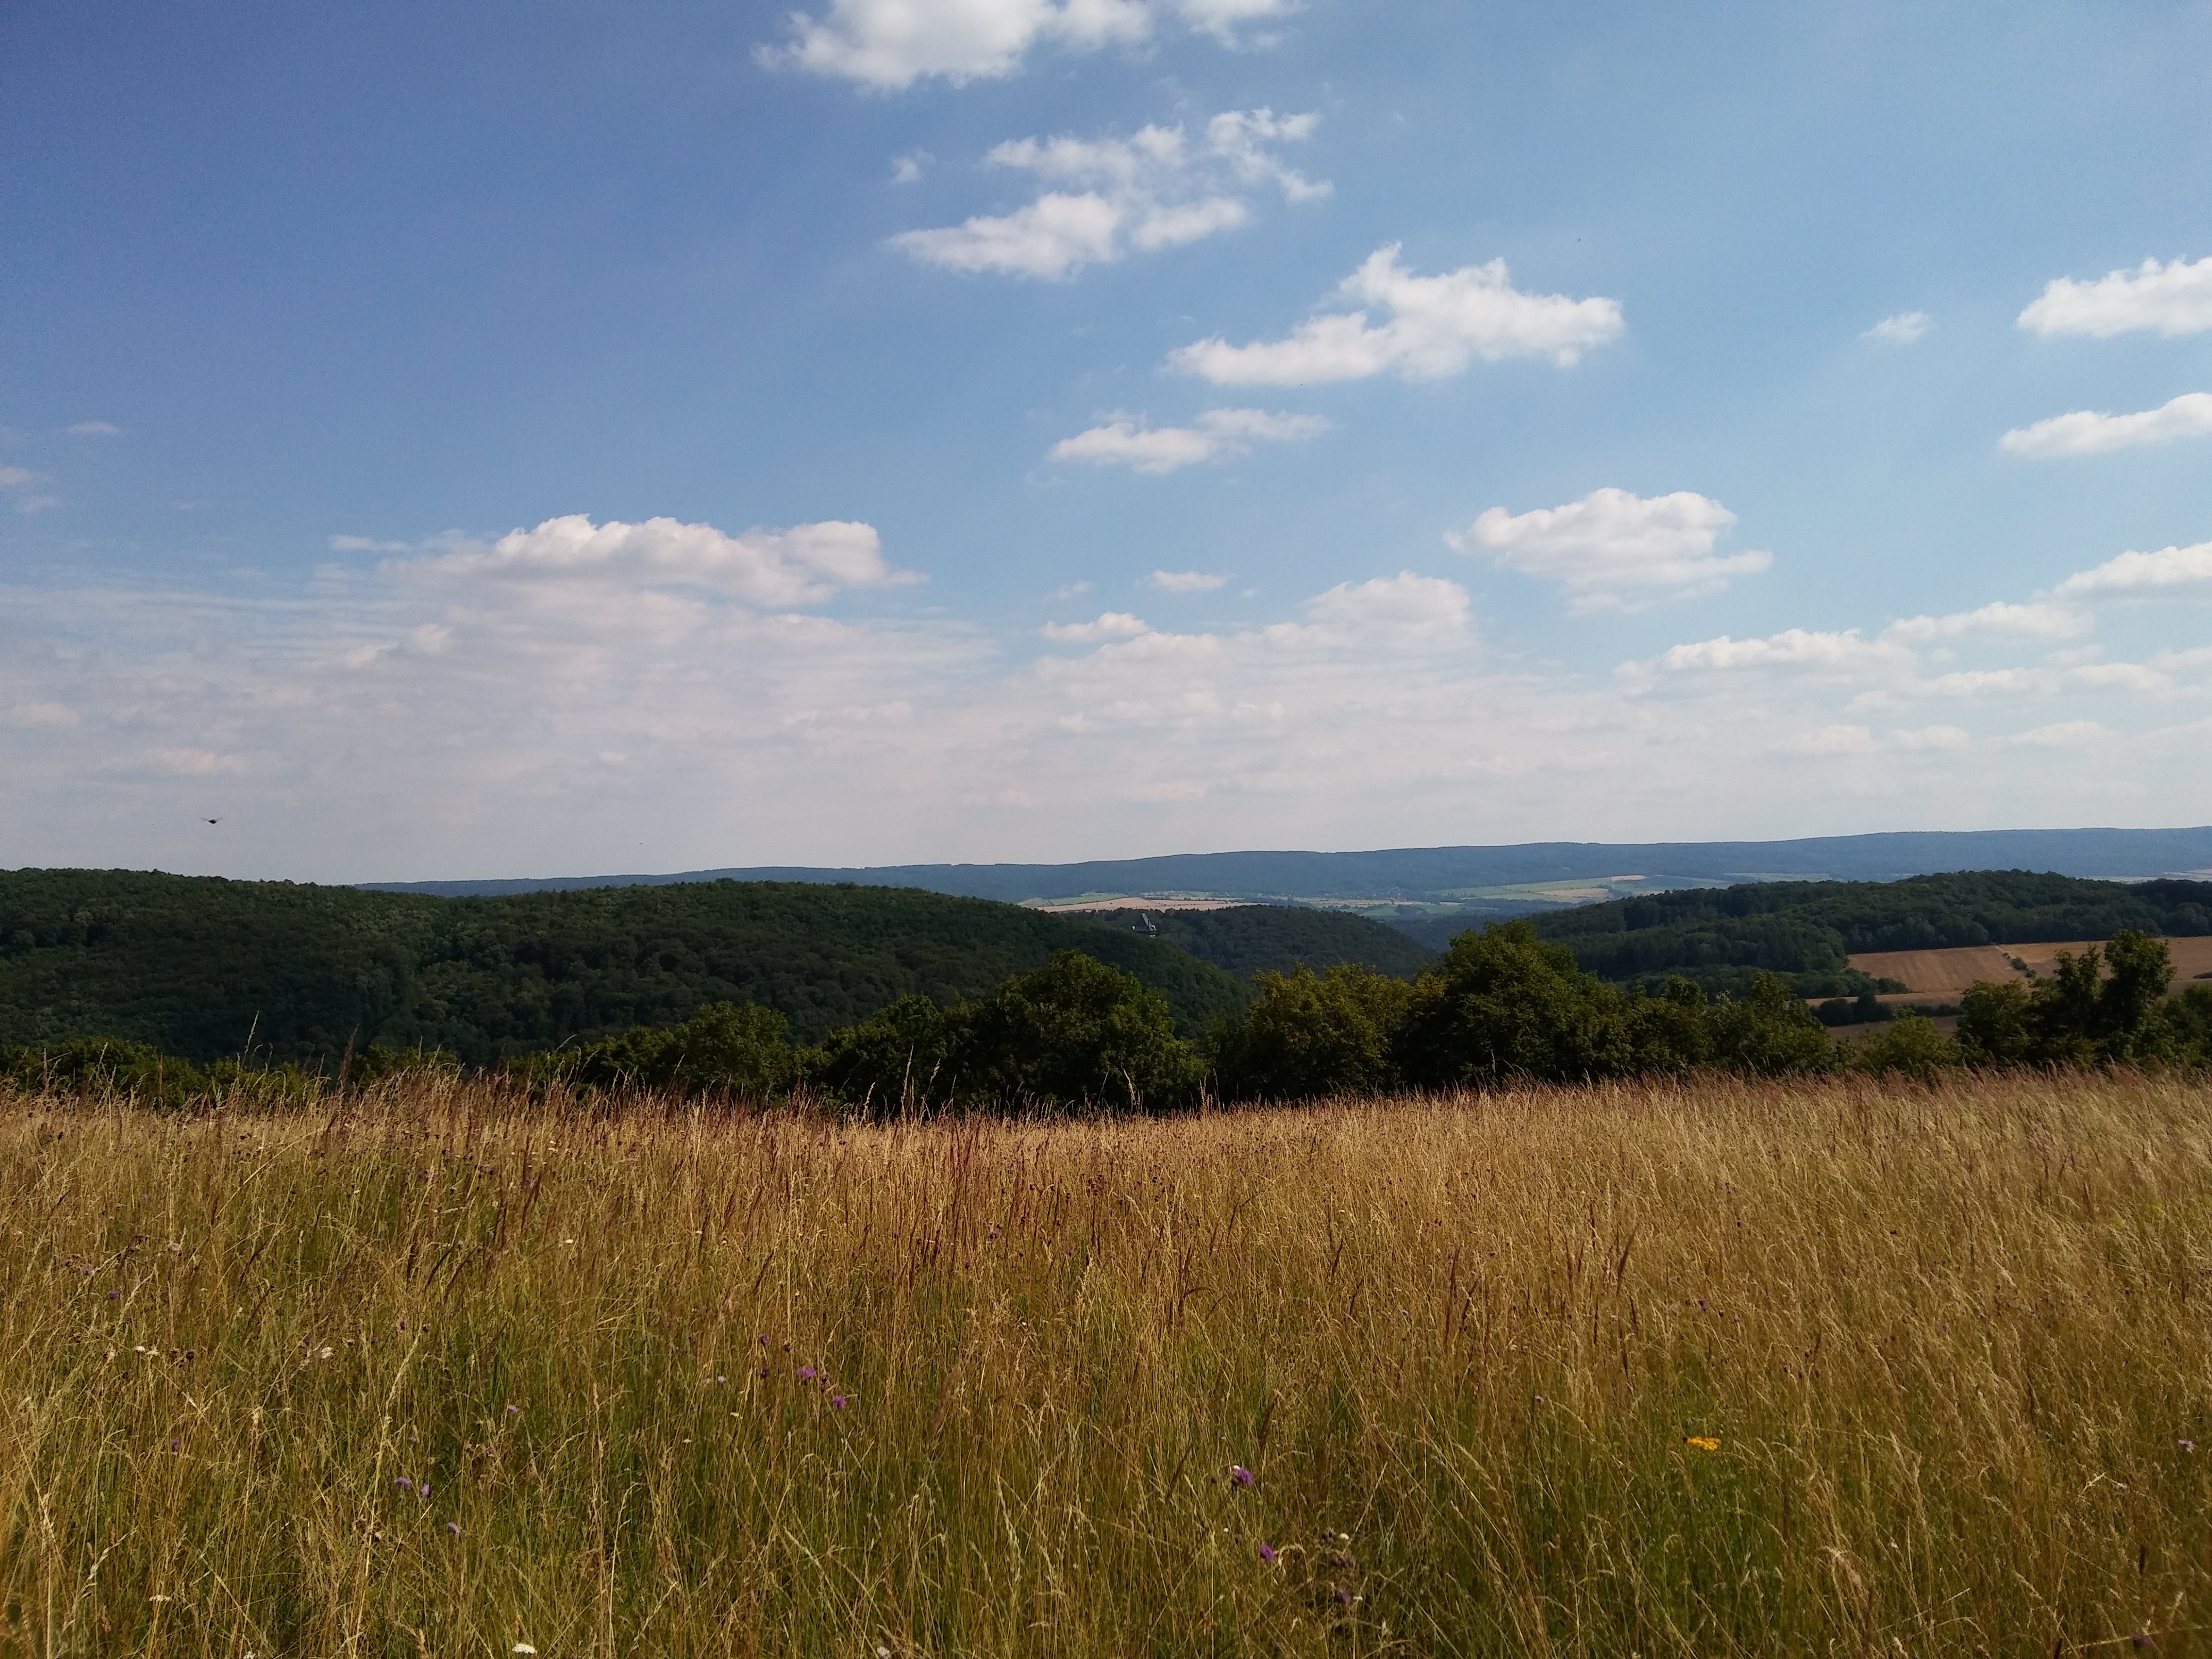
landscape, tree, nature, grass, horizon, marsh, wilderness, mountain, cloud, sky, field, meadow, prairie, hill, pasture, savanna, ridge, plain, clouds, grassland, wetland, plateau, habitat, bohemia, ecosystem, steppe, rural area, meadows, natural environment, geographical feature, grass family, ecoregion